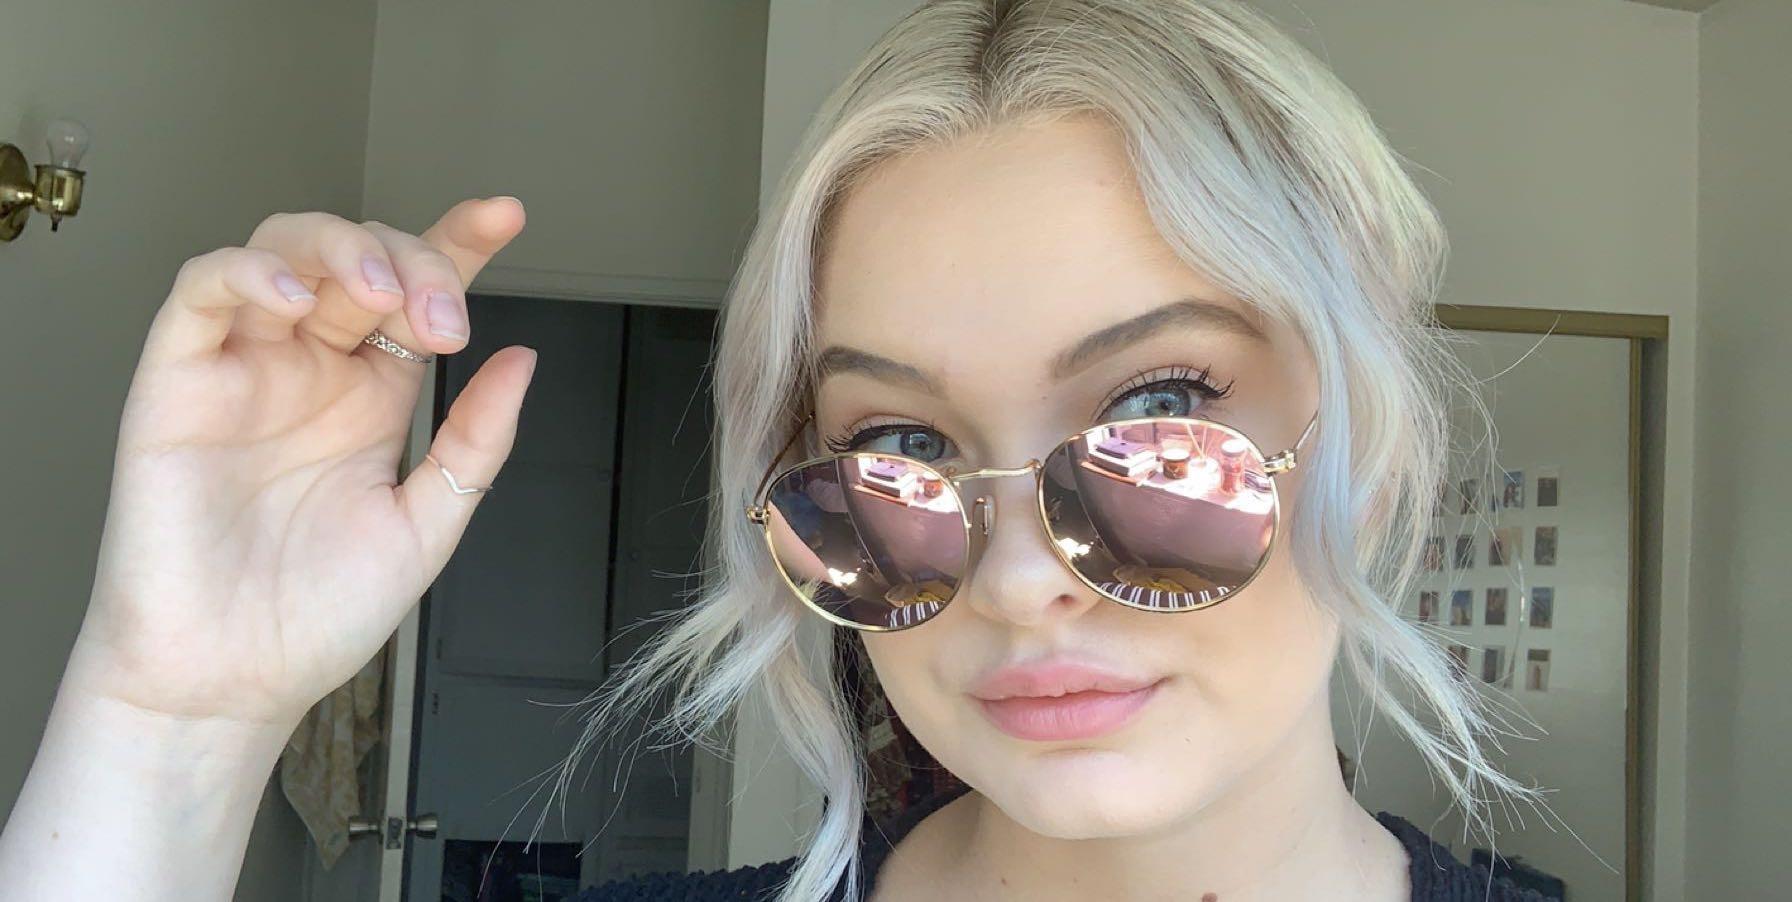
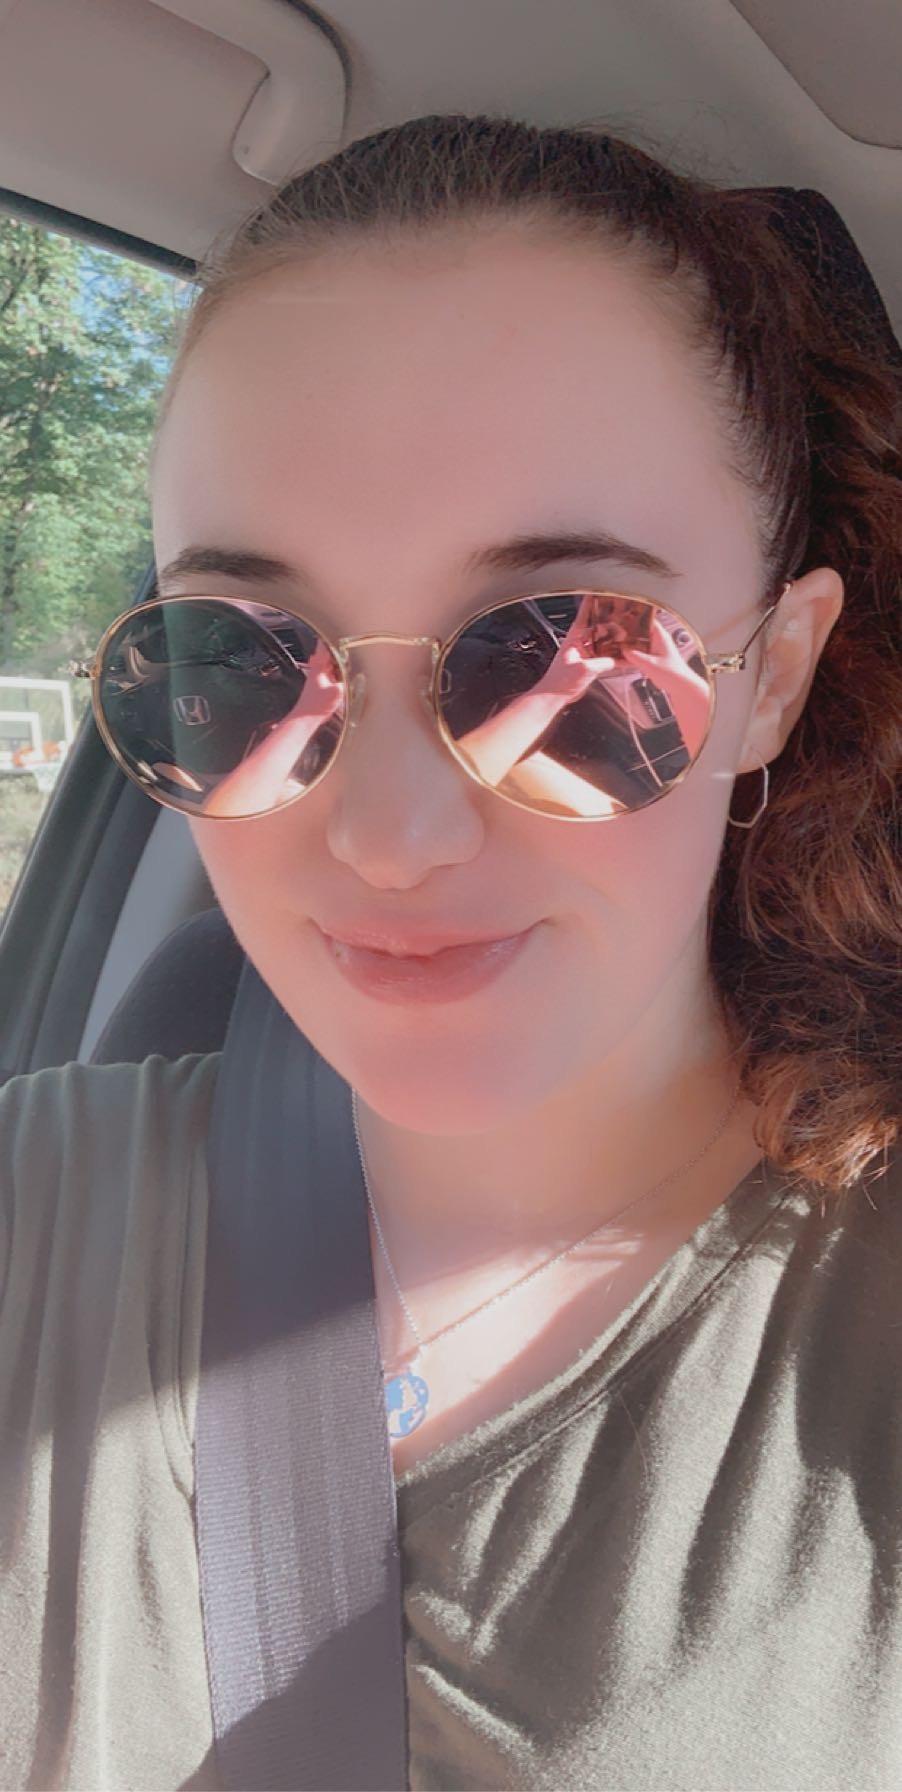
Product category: accessories_sunglasses
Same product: yes